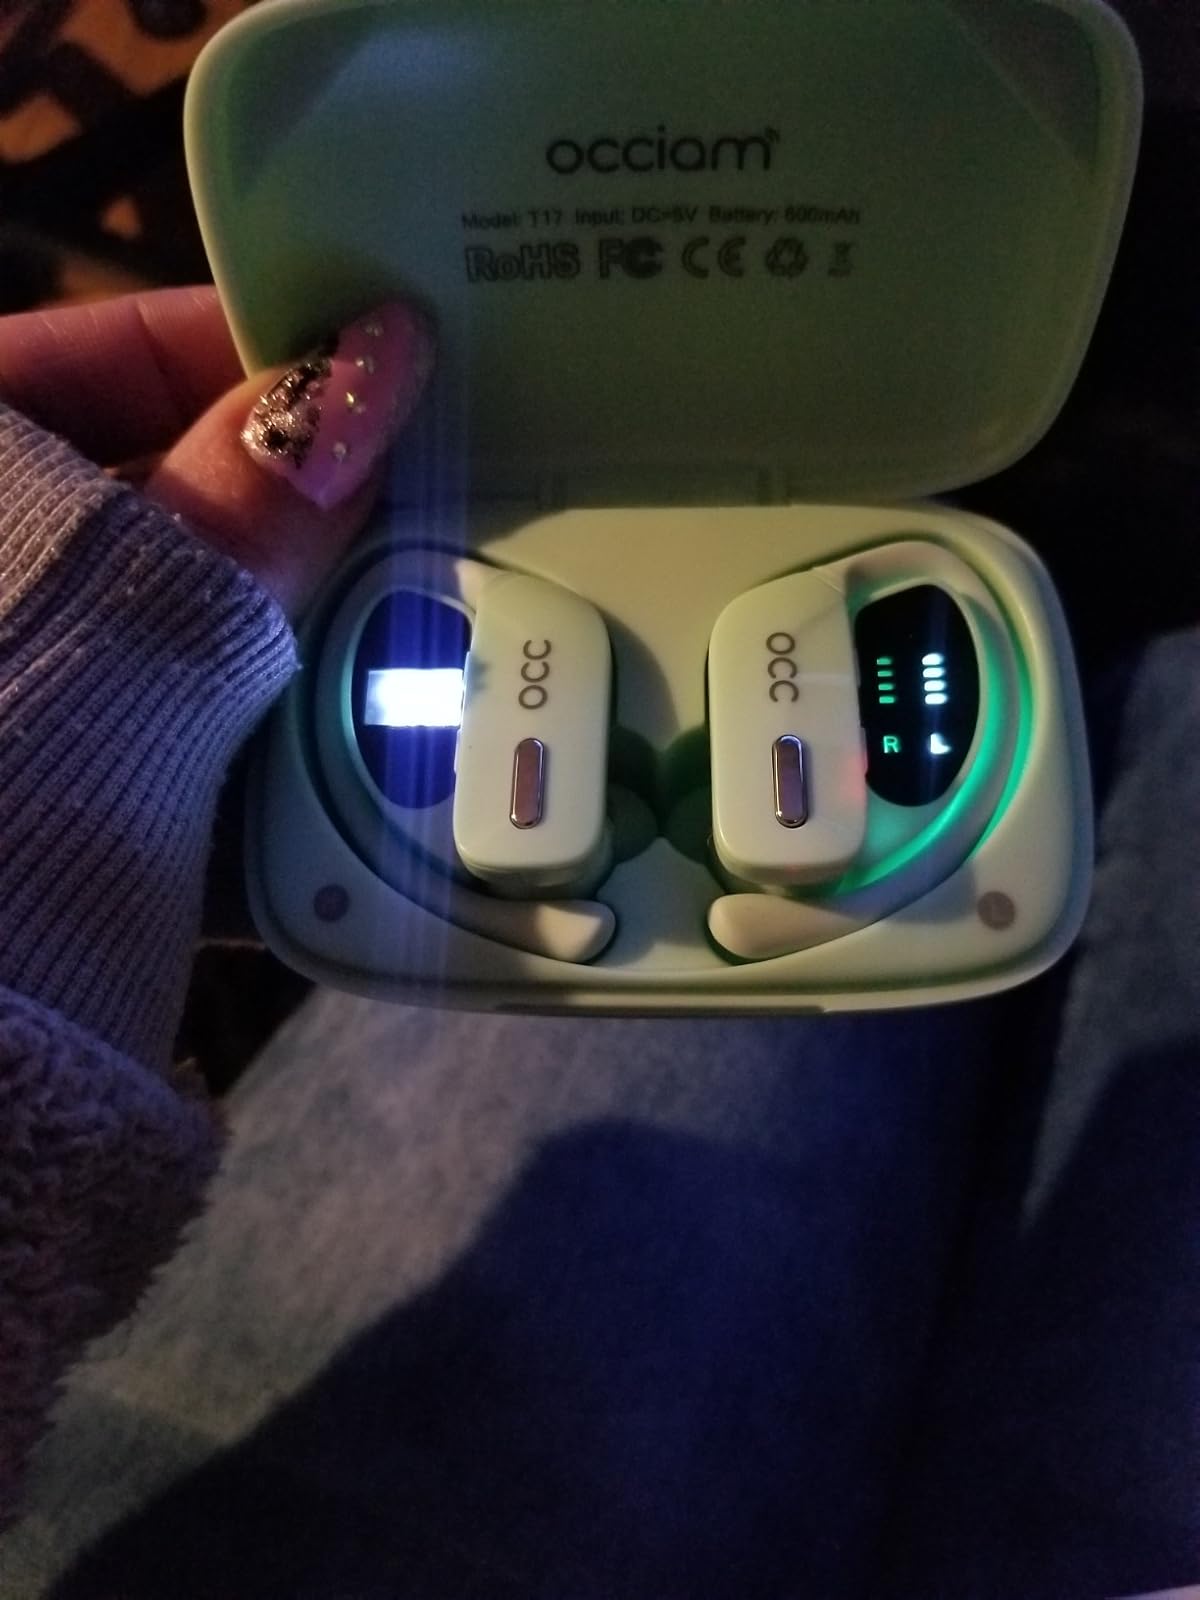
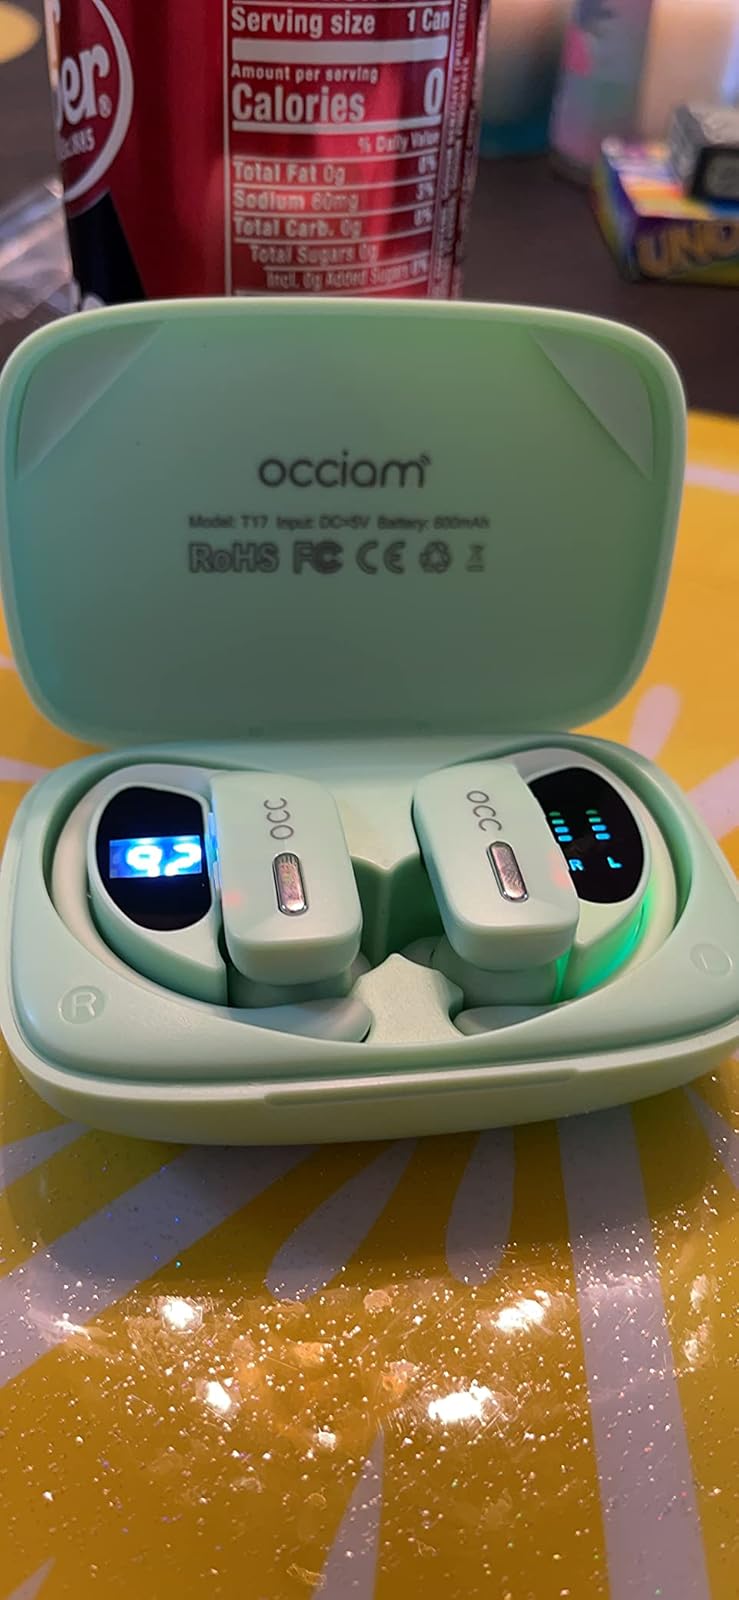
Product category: earbuds
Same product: yes